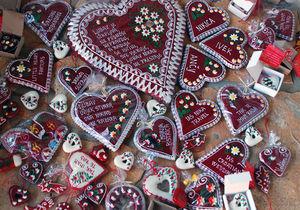
Les licitar, leceter ou cœurs de Zagreb sont des pains d’épices le plus souvent en forme de cœur fabriqués dans le nord de la Croatie. Certains servent de décoration et sont non comestibles et d'autres peuvent être dégustés accompagnés de medica et de gvirc, des boissons à base de miel vendues lors de fêtes et des processions religieuses.
Le pain d'épices est un gâteau au miel, agrémenté d'épices diverses comme la cannelle, la coriandre, le gingembre ou l'anis étoilé.